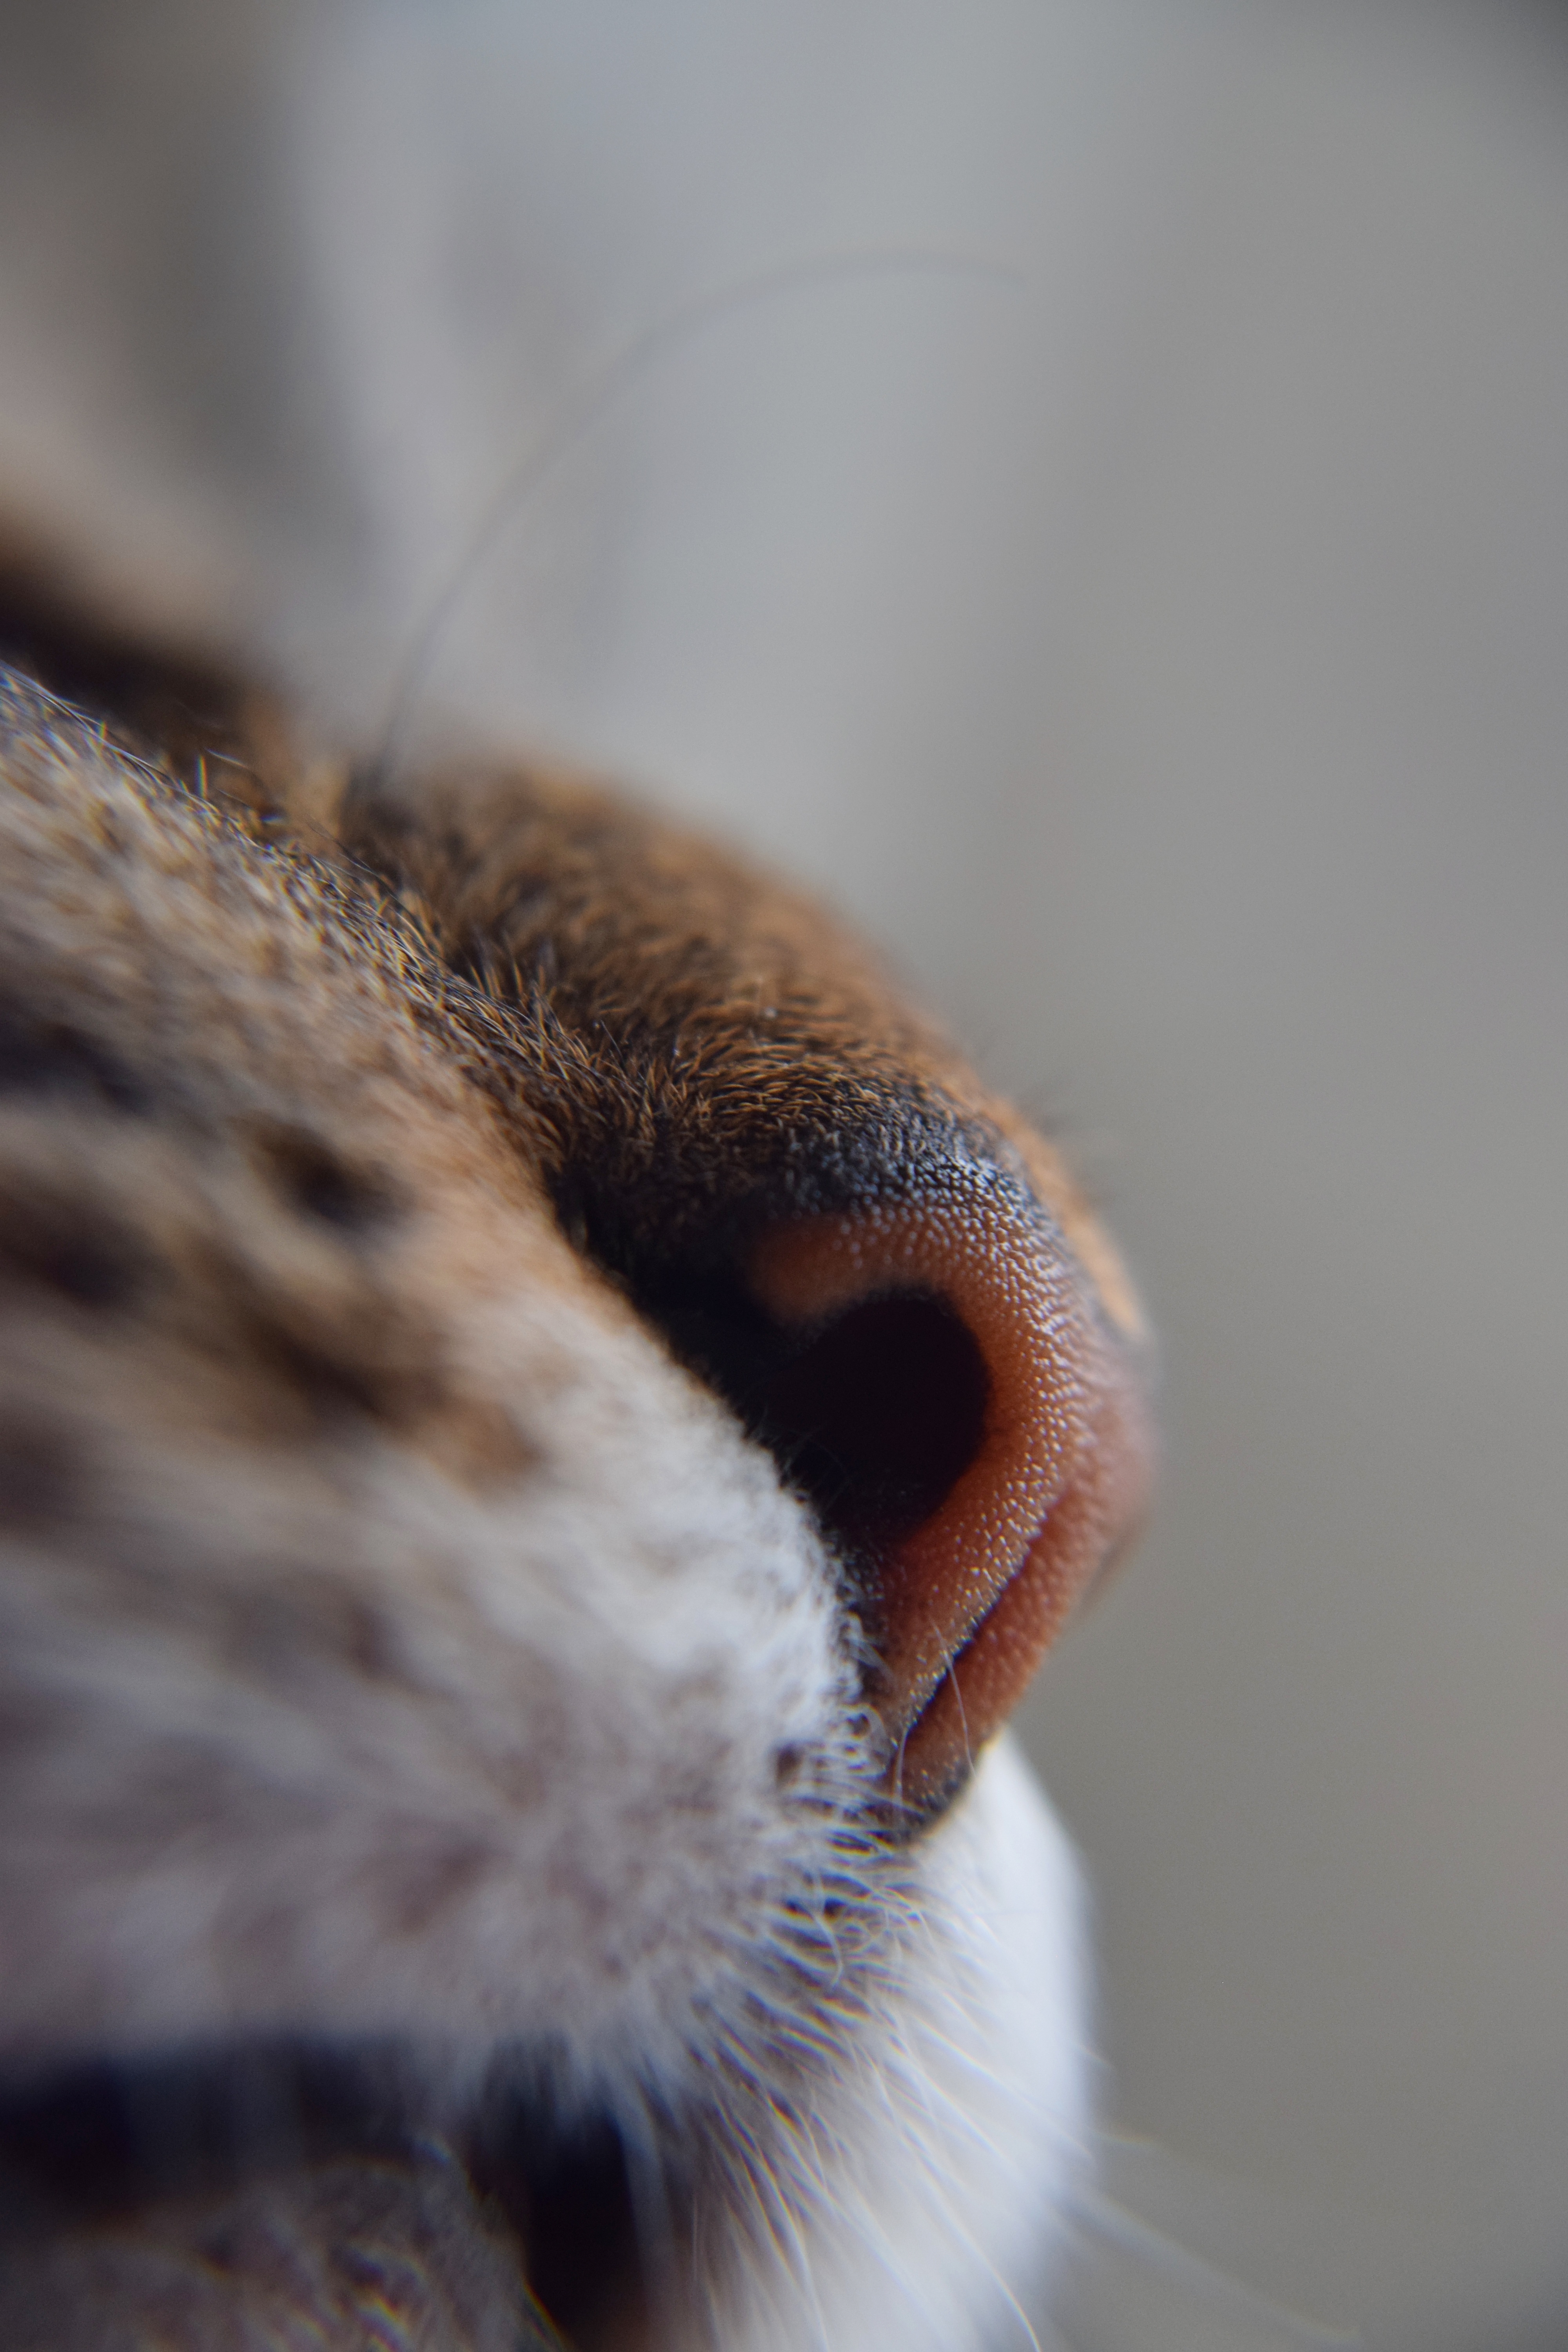
hand, bird, photography, animal, wildlife, pet, kitten, cat, feline, mammal, fauna, close up, nose, whiskers, kitty, eye, head, smell, smelling, skin, domestic, organ, veterinarian, macro photography, senses, cats nose